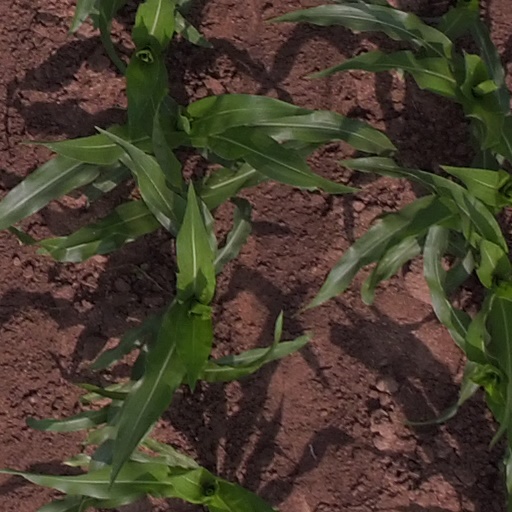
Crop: maize; corn